John Albert Delany

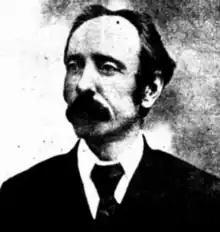
John Albert Delany

John Albert Delany (6 July 185211 May 1907), usually referred to as John A. Delany, was an organist and composer in Sydney, Australia, a champion of choral music. He has been called "Australia's greatest musician" and "The Australian Gounod".